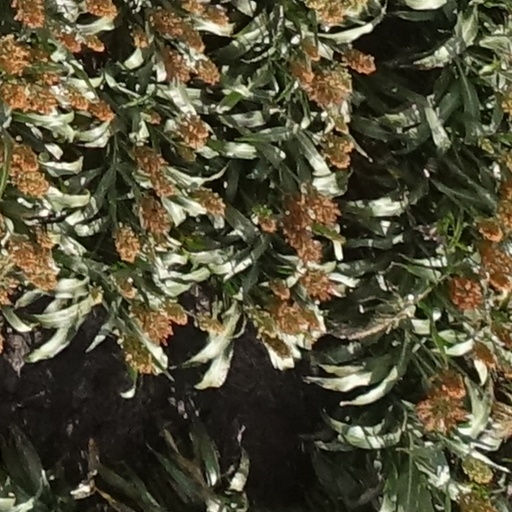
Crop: sorghum